Cafu

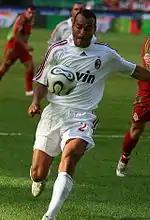
Cafu playing for AC Milan

It was during this time, however, that São Paulo youth coach Telê Santana became Cafu's mentor. He suggested that Cafu move from right midfield to wingback, a spot into which Cafu made the transition with ease despite never previously playing the position. He had soon anchored onto the first team, as São Paulo won back-to-back Copa Libertadores and Intercontinental Cup in 1992 and 1993. In 1994, he was named the South American Footballer of the Year. Halfway through the 1994–95 season, Cafu joined Spanish side Real Zaragoza, winning the 1995 Cup Winners' Cup with them (though he had injury issues and did not play in the final). He then left Zaragoza to join Brazilian club Juventude.